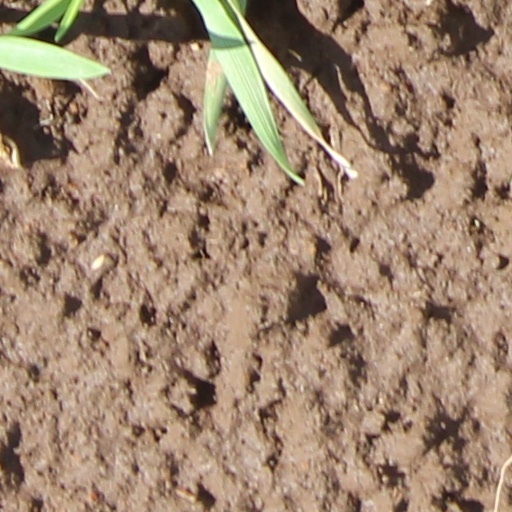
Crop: wheat